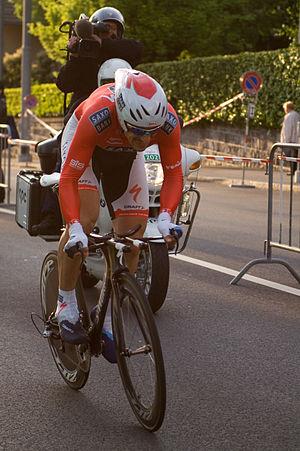
Fabian Cancellara au Tour de Romandie 2009 - prologue